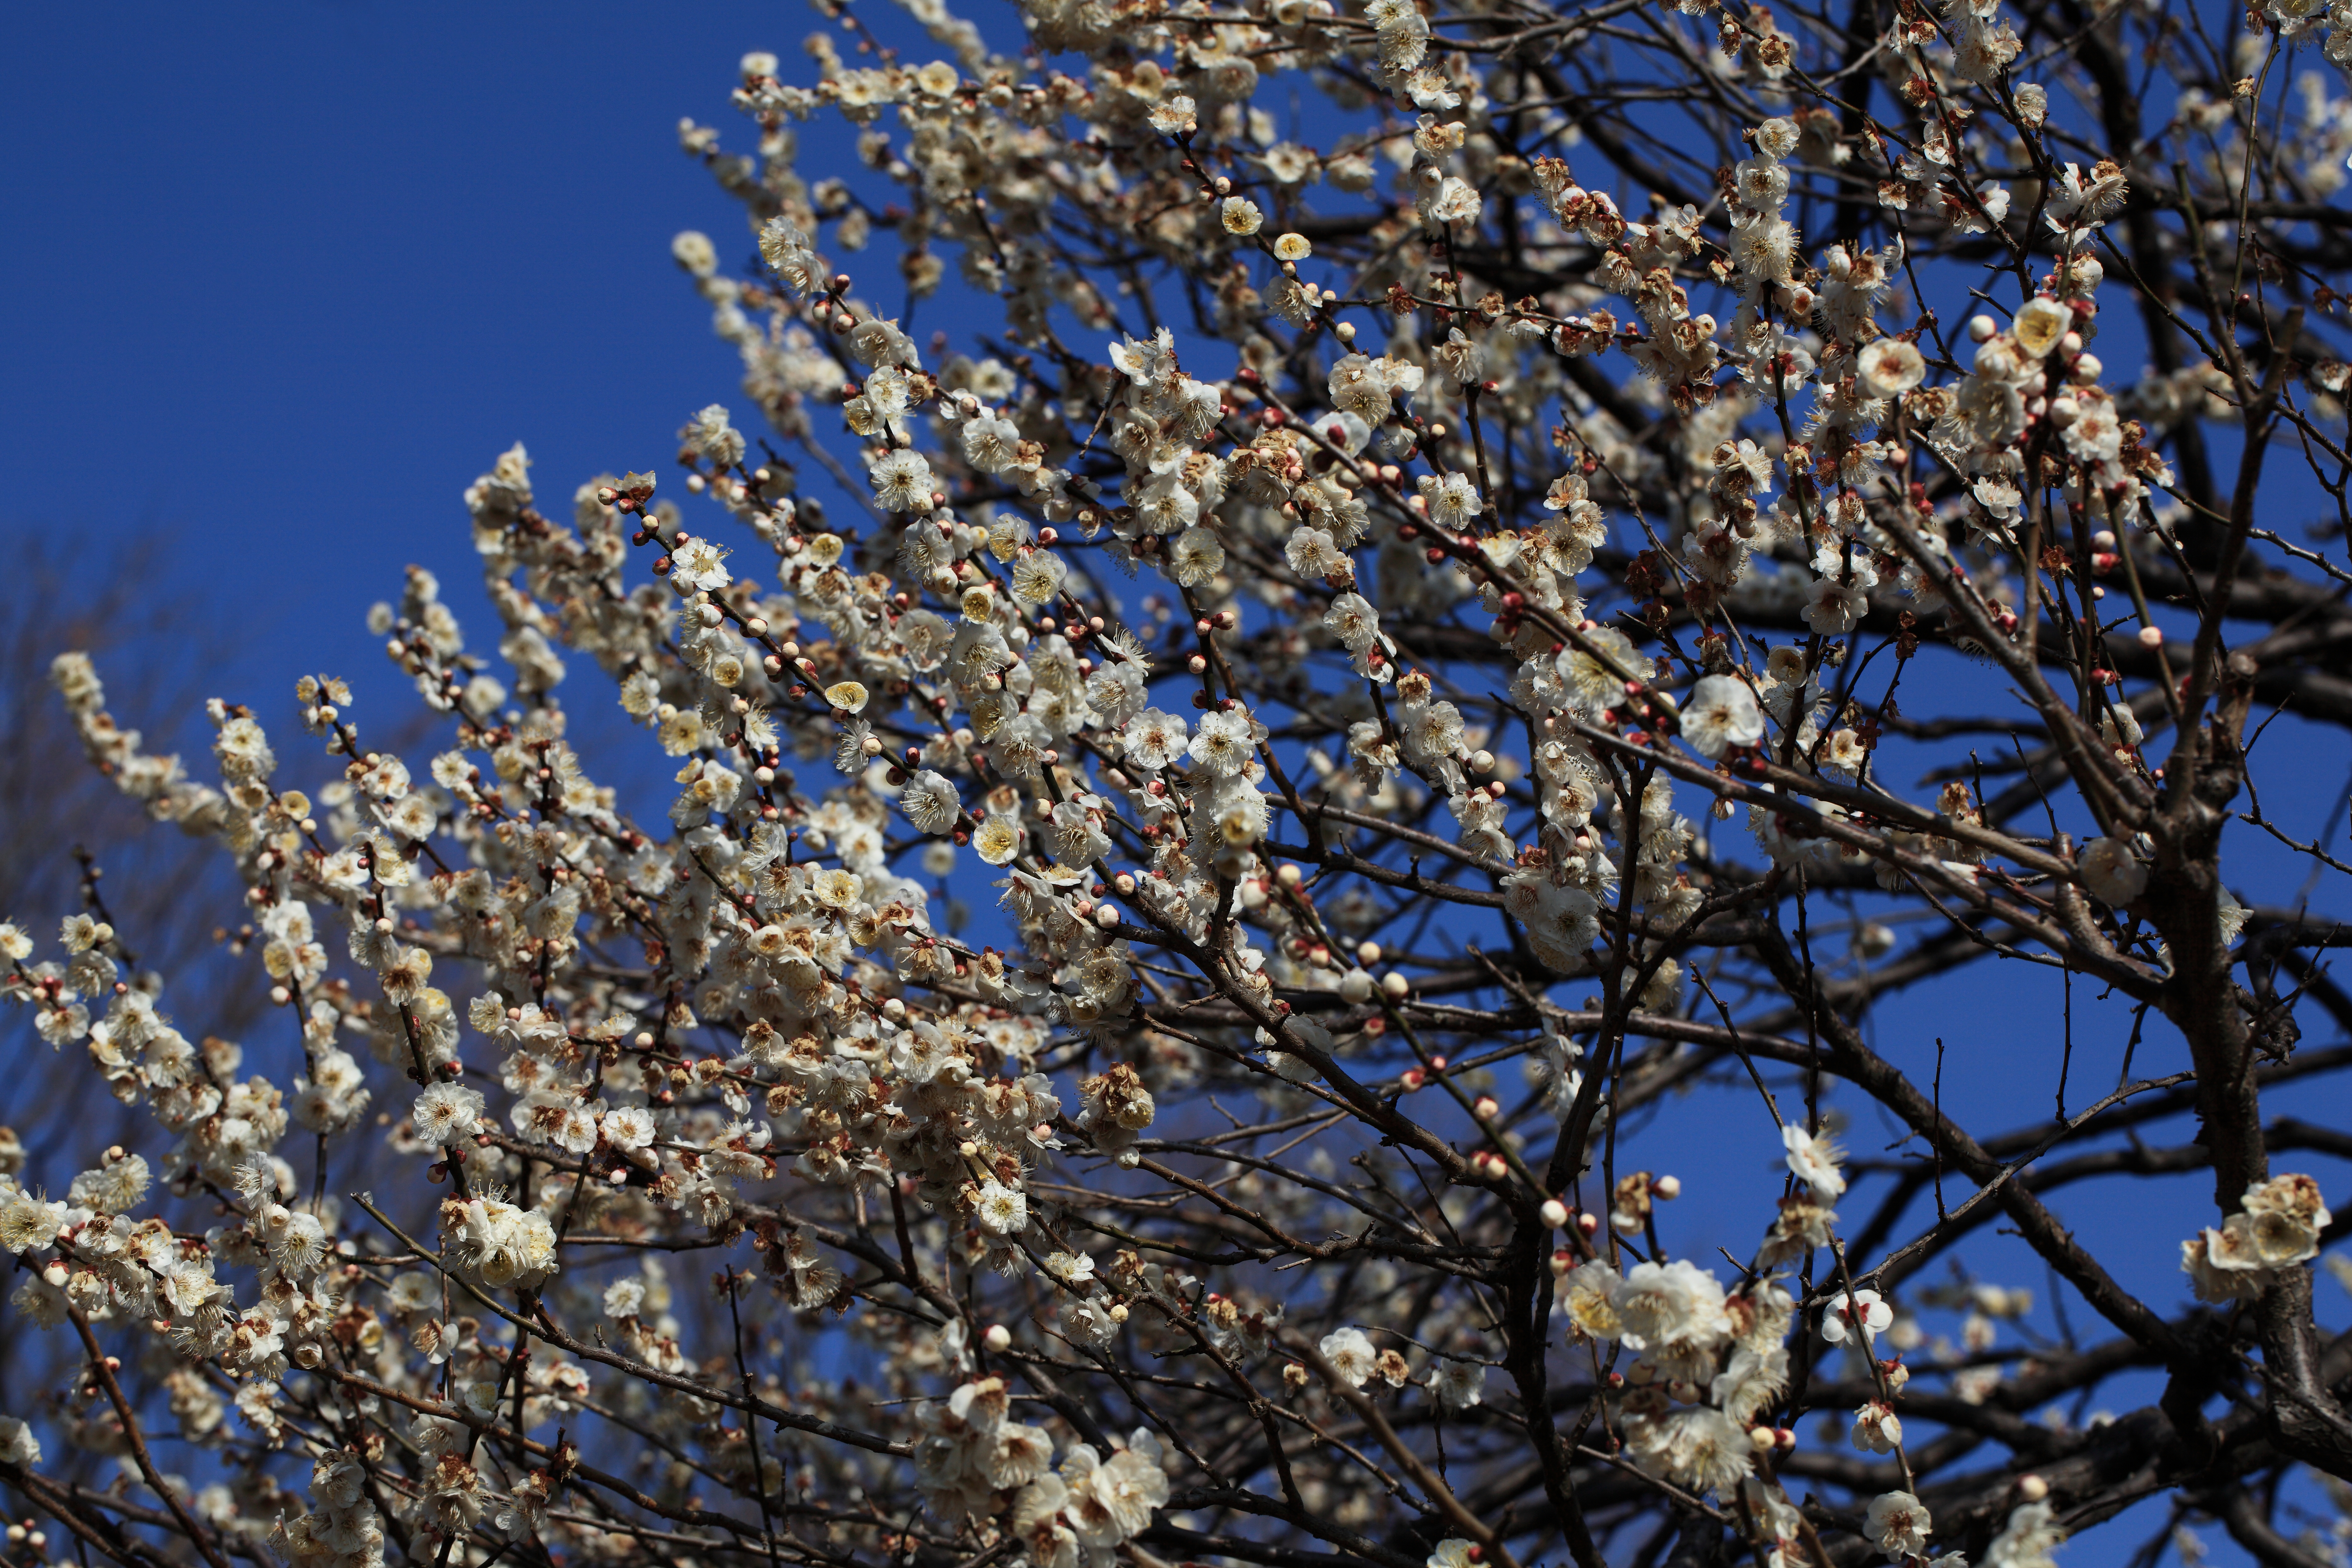
tree, branch, blossom, plant, flower, spring, high, produce, flora, shrub, 5d, hires, markii, prunus, hi, res, resolution, mume, ume, flowering plant, land plant